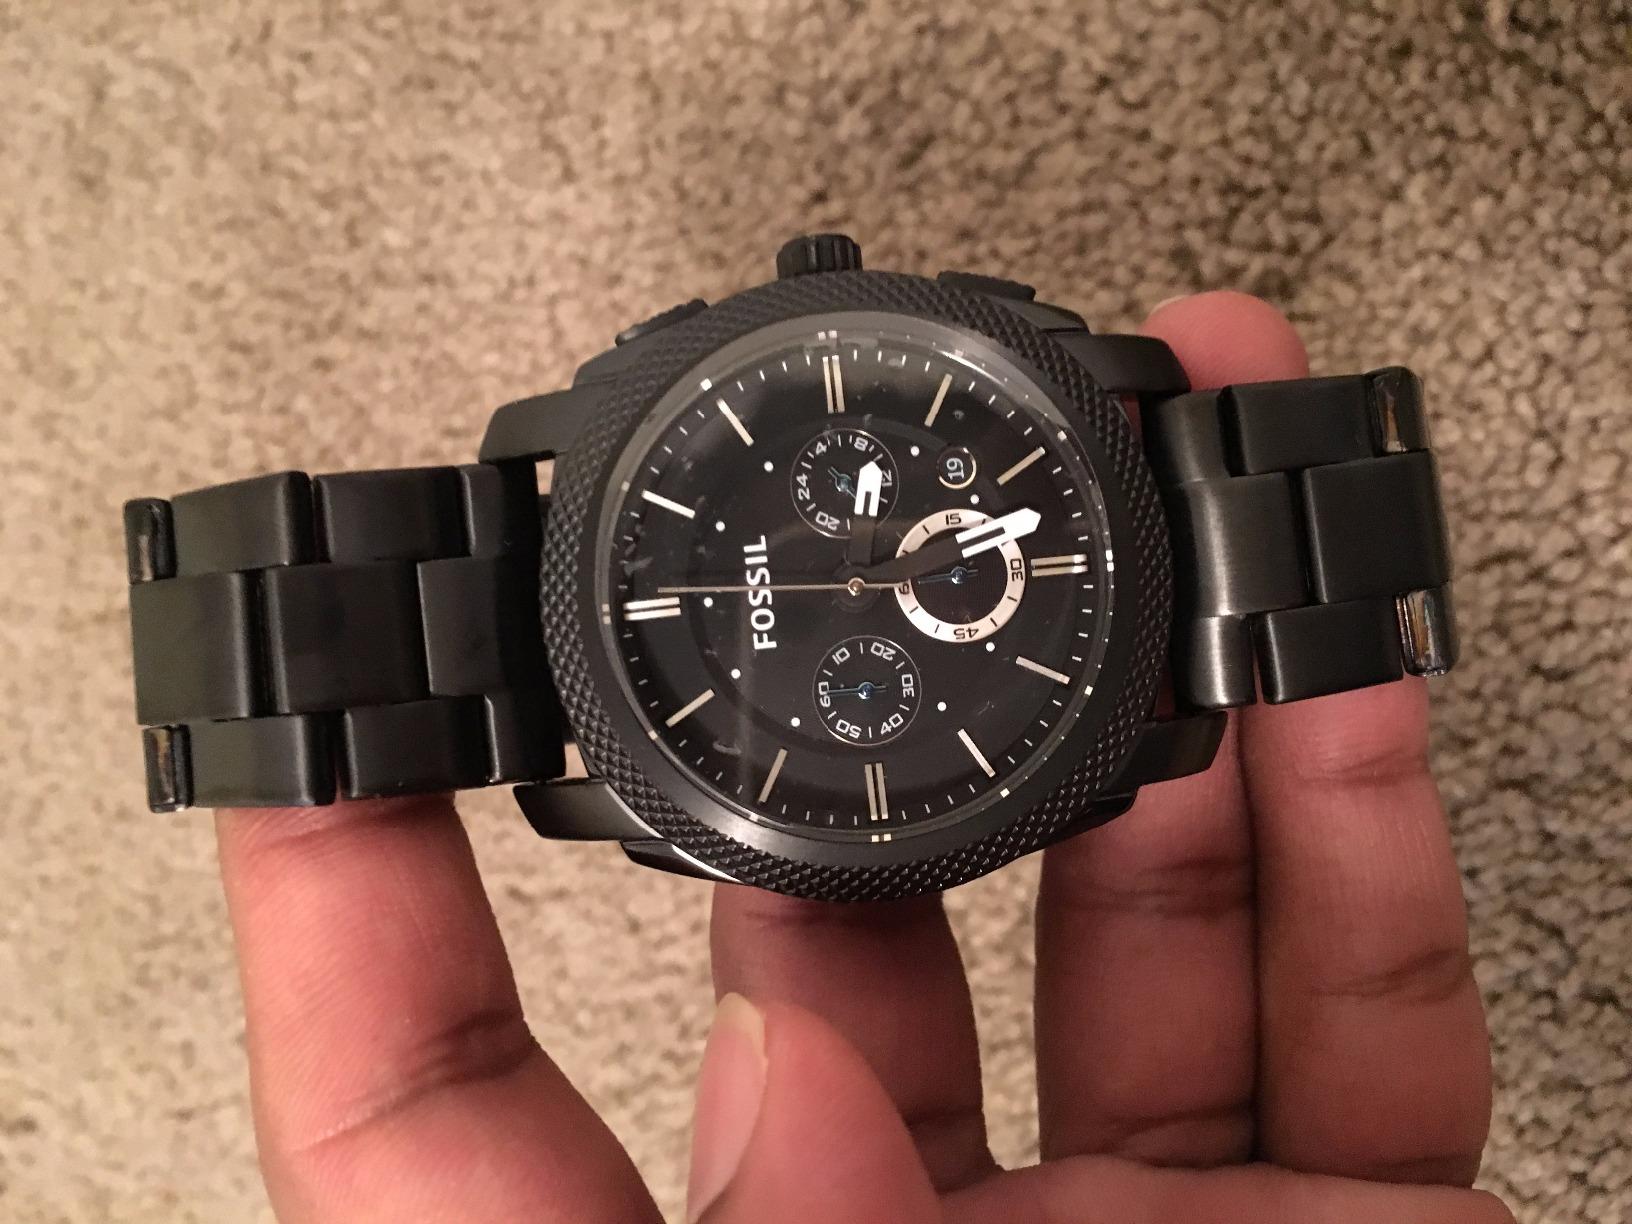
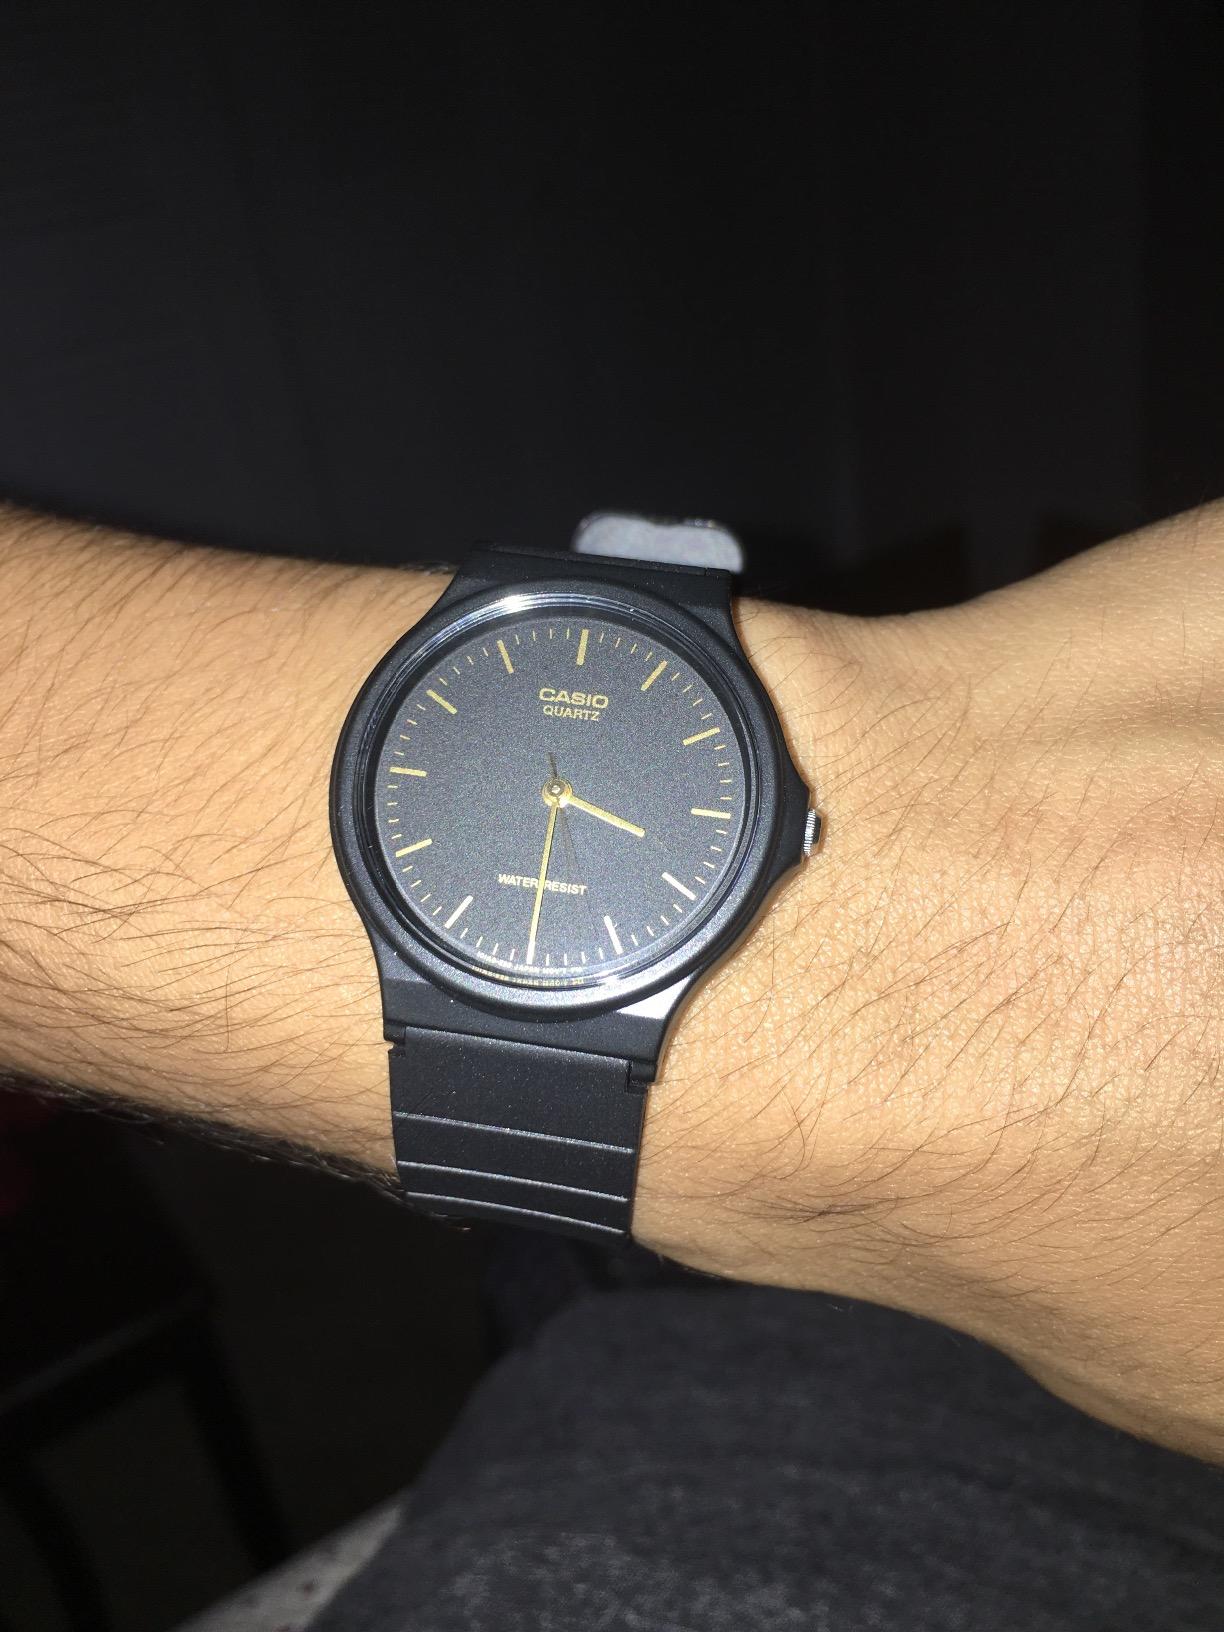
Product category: accessories_watch
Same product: no